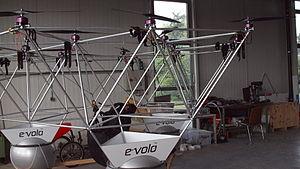
Volocopter est une société allemande à Bruchsal, qui développe, teste et réalise des appareils volants drones, avions, à propulsion électrique.